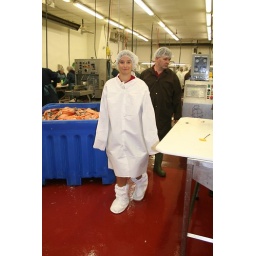
Minna in salmon plant